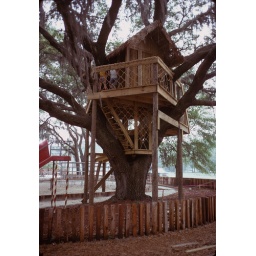
Children play in this newly constructed tree house at the Harbor Town playground in Sea Pines Plantation